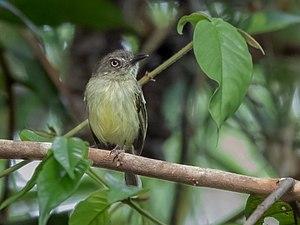
Le Todirostre de Johannes, aussi appelé Todirostre de Joao, est une espèce de passereaux de la famille des Tyrannidae.